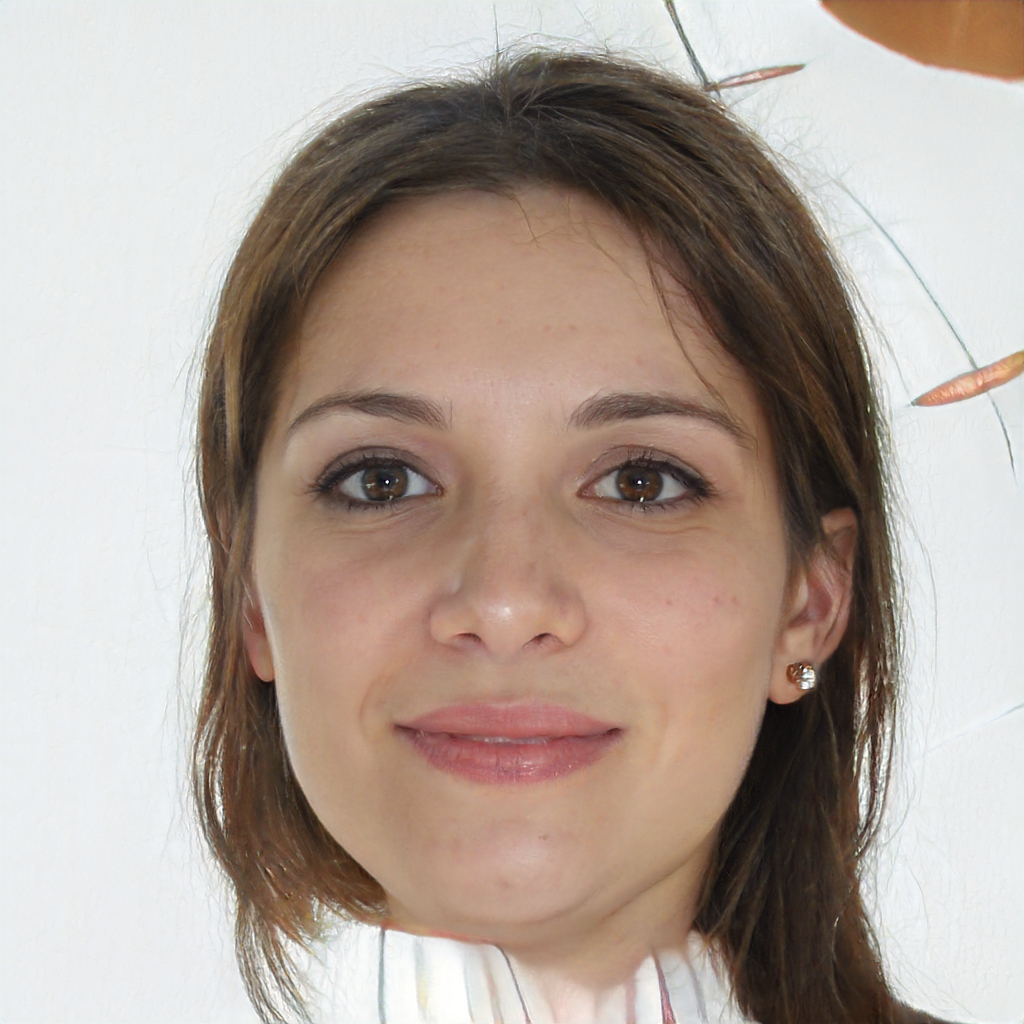
Label: Colored